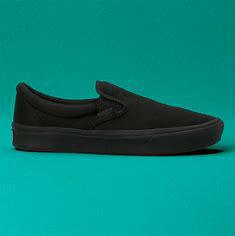
Brand: Vans
Model: Comfycush Slip On